The Collapse of Nature

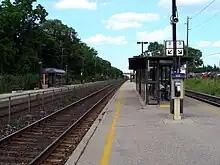
Railroad tracks which ran through the production location on Lake Shore Boulevard for M.K.'s trailer scene

As many of the sets utilized in the first and second seasons were destroyed, set designers had to rebuild several sets for production of the episode. Beth's condo was completely rebuilt in the studio to mimic the colors, wallpapers, fixtures, and furniture of the original set; however, differences can be seen in the size of space and the lighting fixtures used in the washroom. Additionally, the police precinct was rebuilt in the hallway of the production studio. The art department painted tiles onto the cement studio floor. Instead of matching the rebuild to the original set, they decided to expand upon the original precinct by adding a new boardroom, office, and hallway. For the episode, production also revisited two prominent season one locations, Thompson Diner (Fung's Diner) and Uniun Nightclub (Club Neolution), whose interior décor had remained the same in the two years since filming for season one. The exterior shots for Club Neolution were filmed outside of the actual Nightclub, as opposed to season one where filming had to be done at a warehouse. The art department had to remake some of the exterior parts of the club in order to match what was seen in the first season.